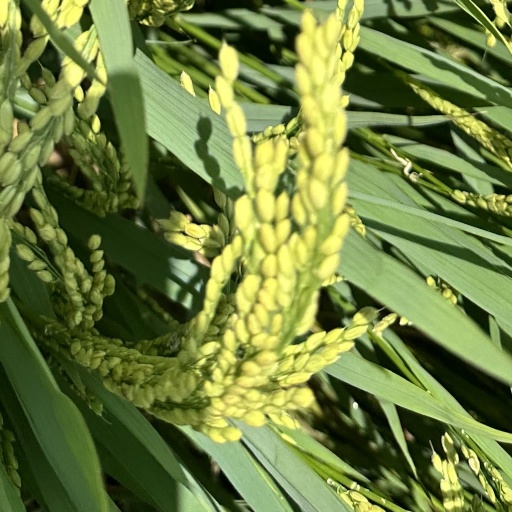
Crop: rice